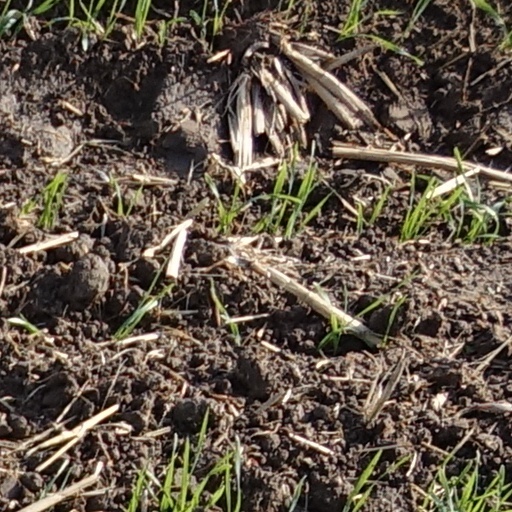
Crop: wheat